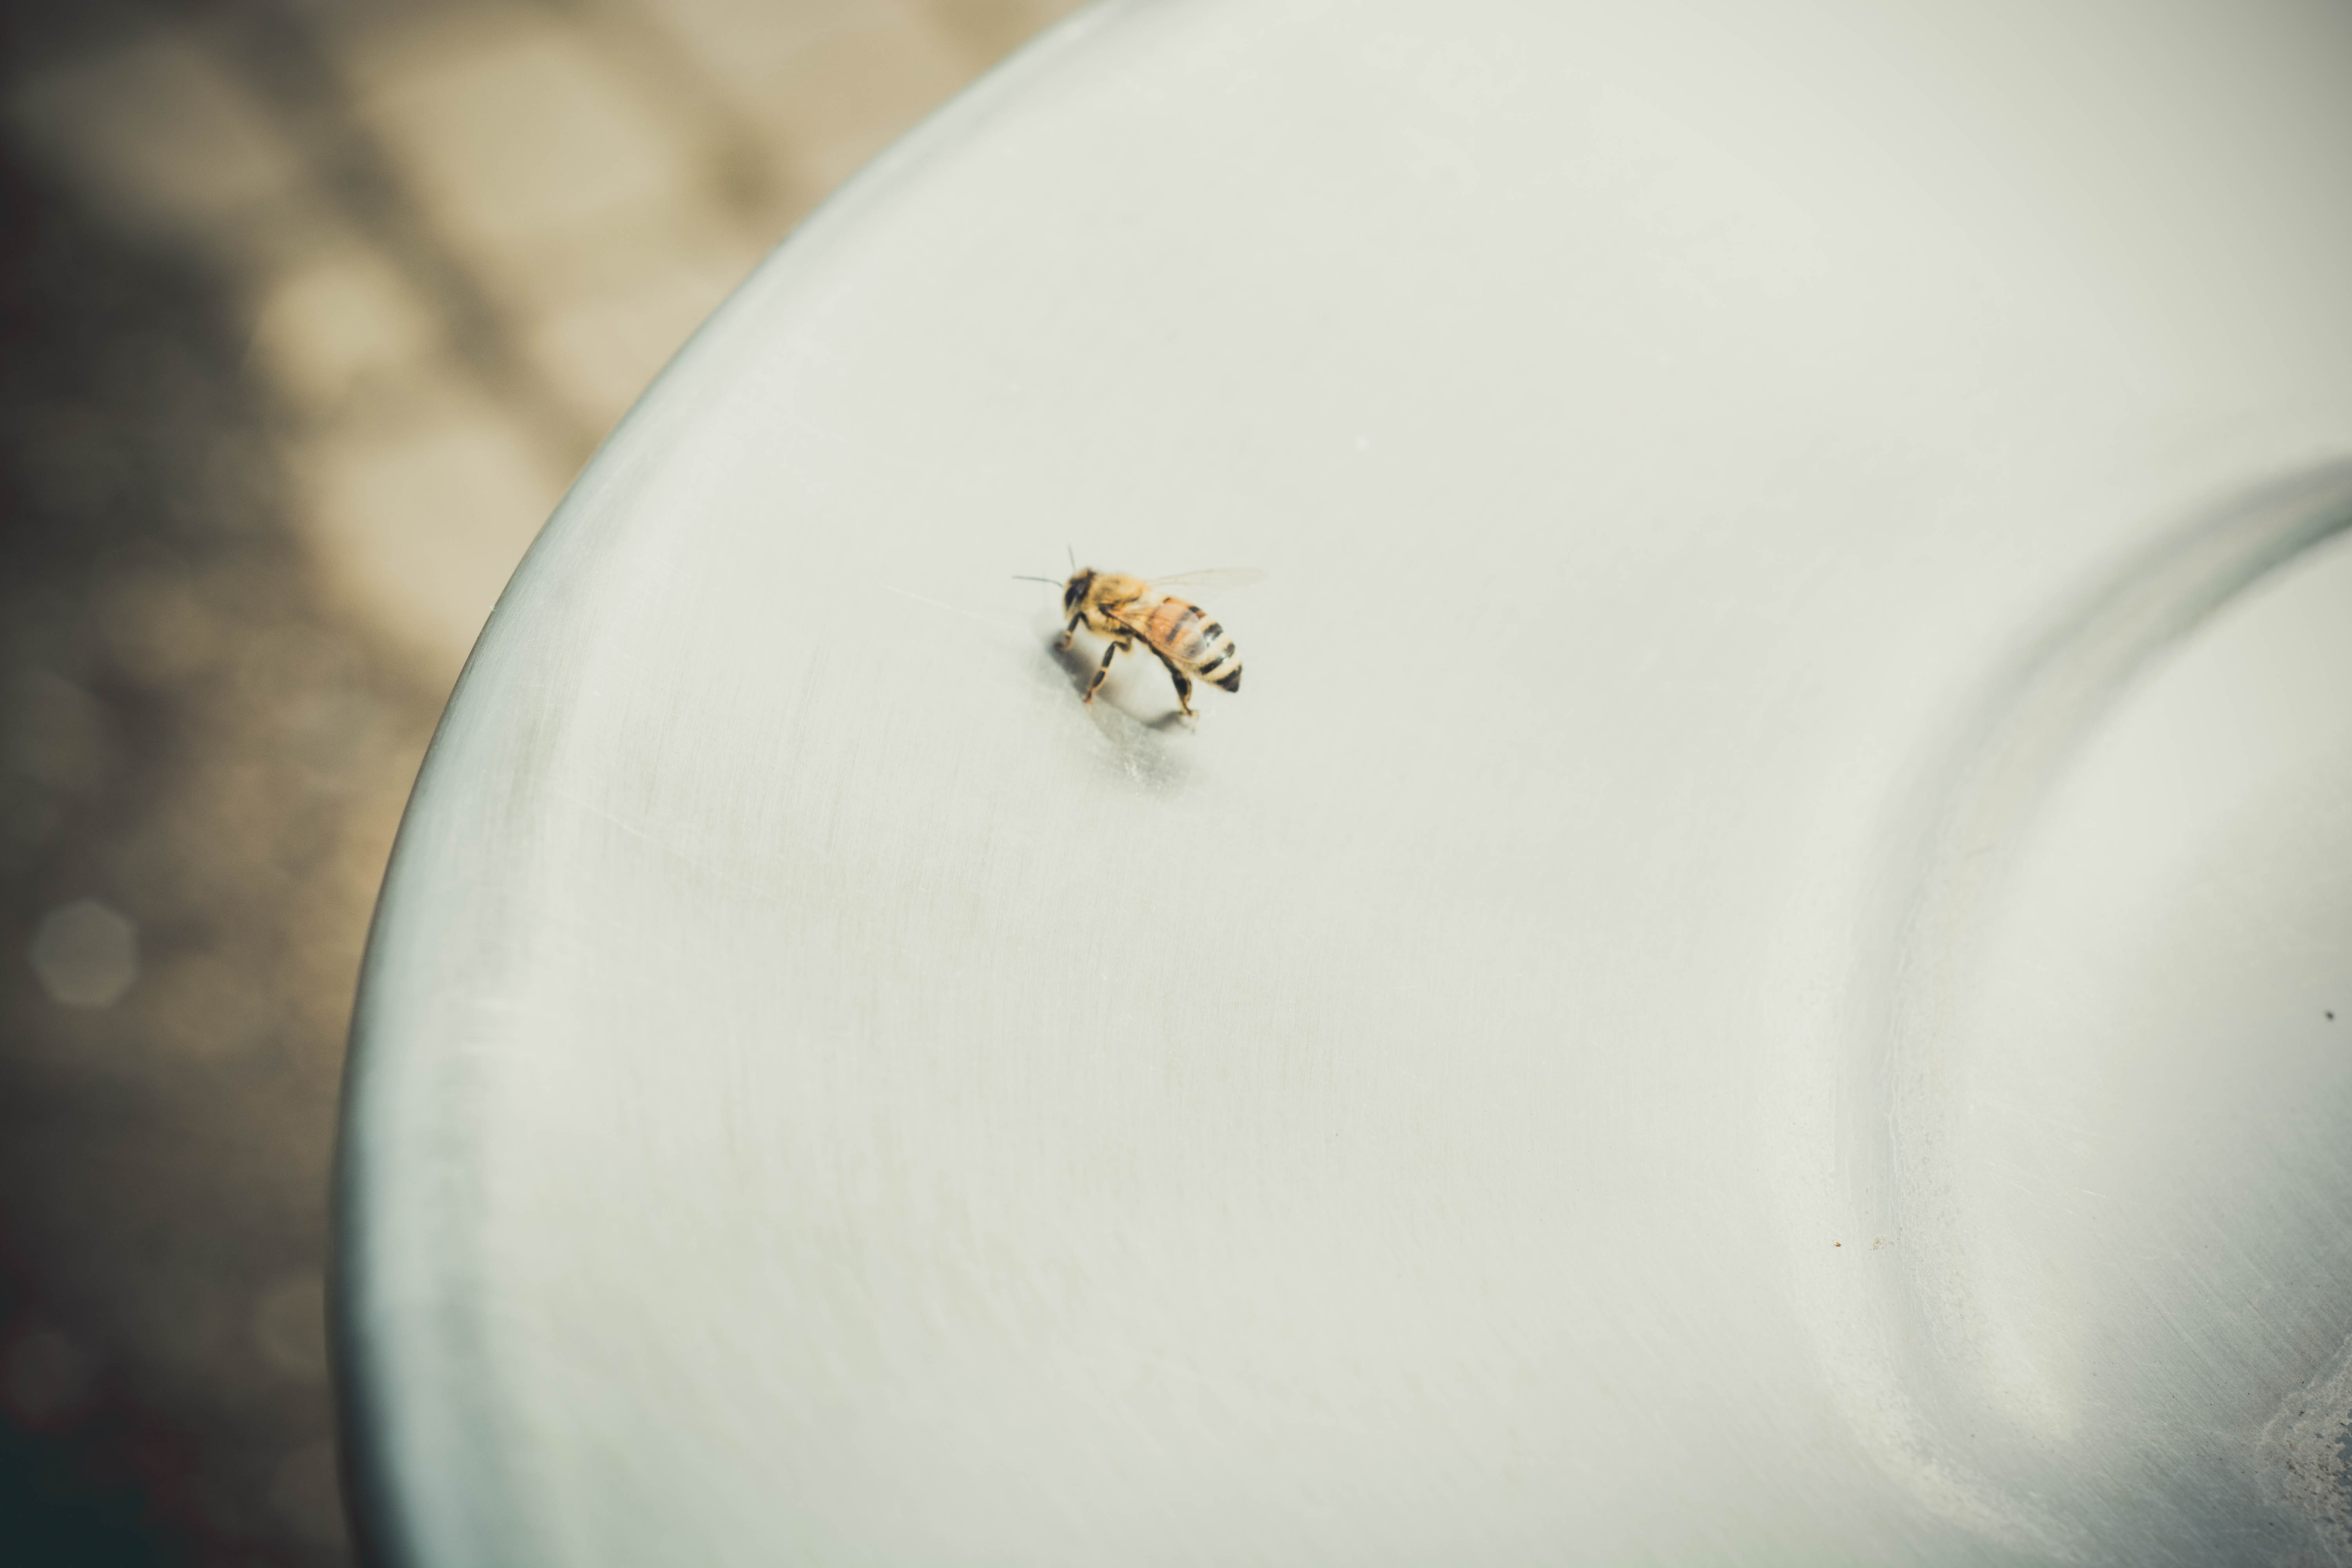
white, insect, macro photography, close up, pest, photography, ladybug, invertebrate, membrane winged insect, bug